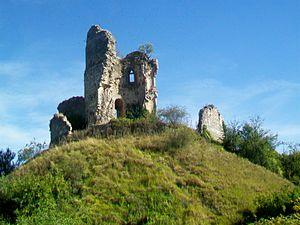
Vue du donjon depuis le sud.